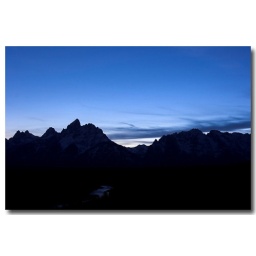
The Tetons make a lovely silhouette against a beautiful blue sky at sunset,with Snake River just visible in the shadows.